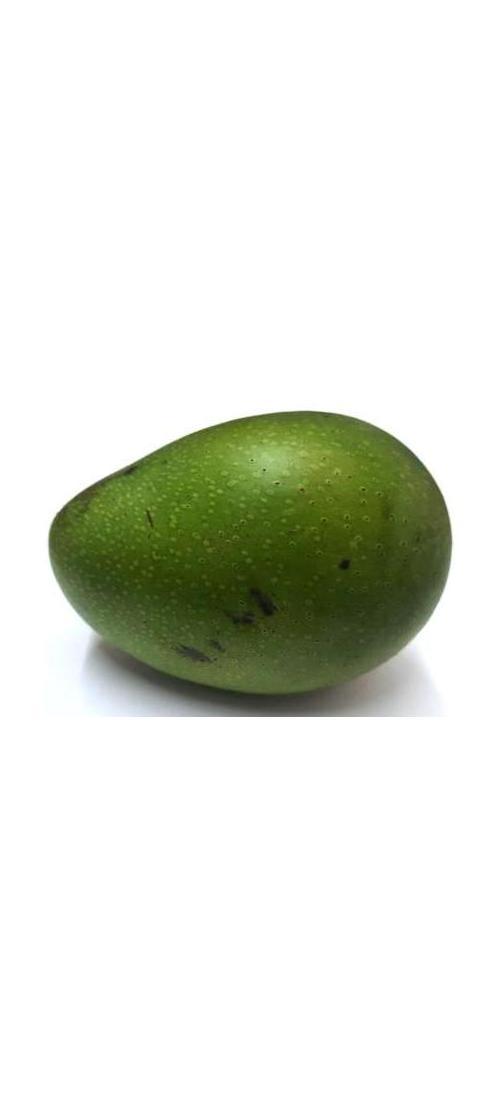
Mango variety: Ashshina Zhinuk